University of Chester

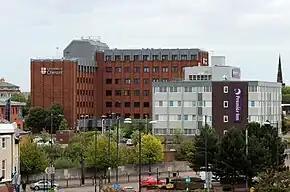
University of Chester, Marriss House (at left)

The university has expanded in recent years, buying buildings in Chester and constructing student accommodation at Parkgate Road Campus in 2013.